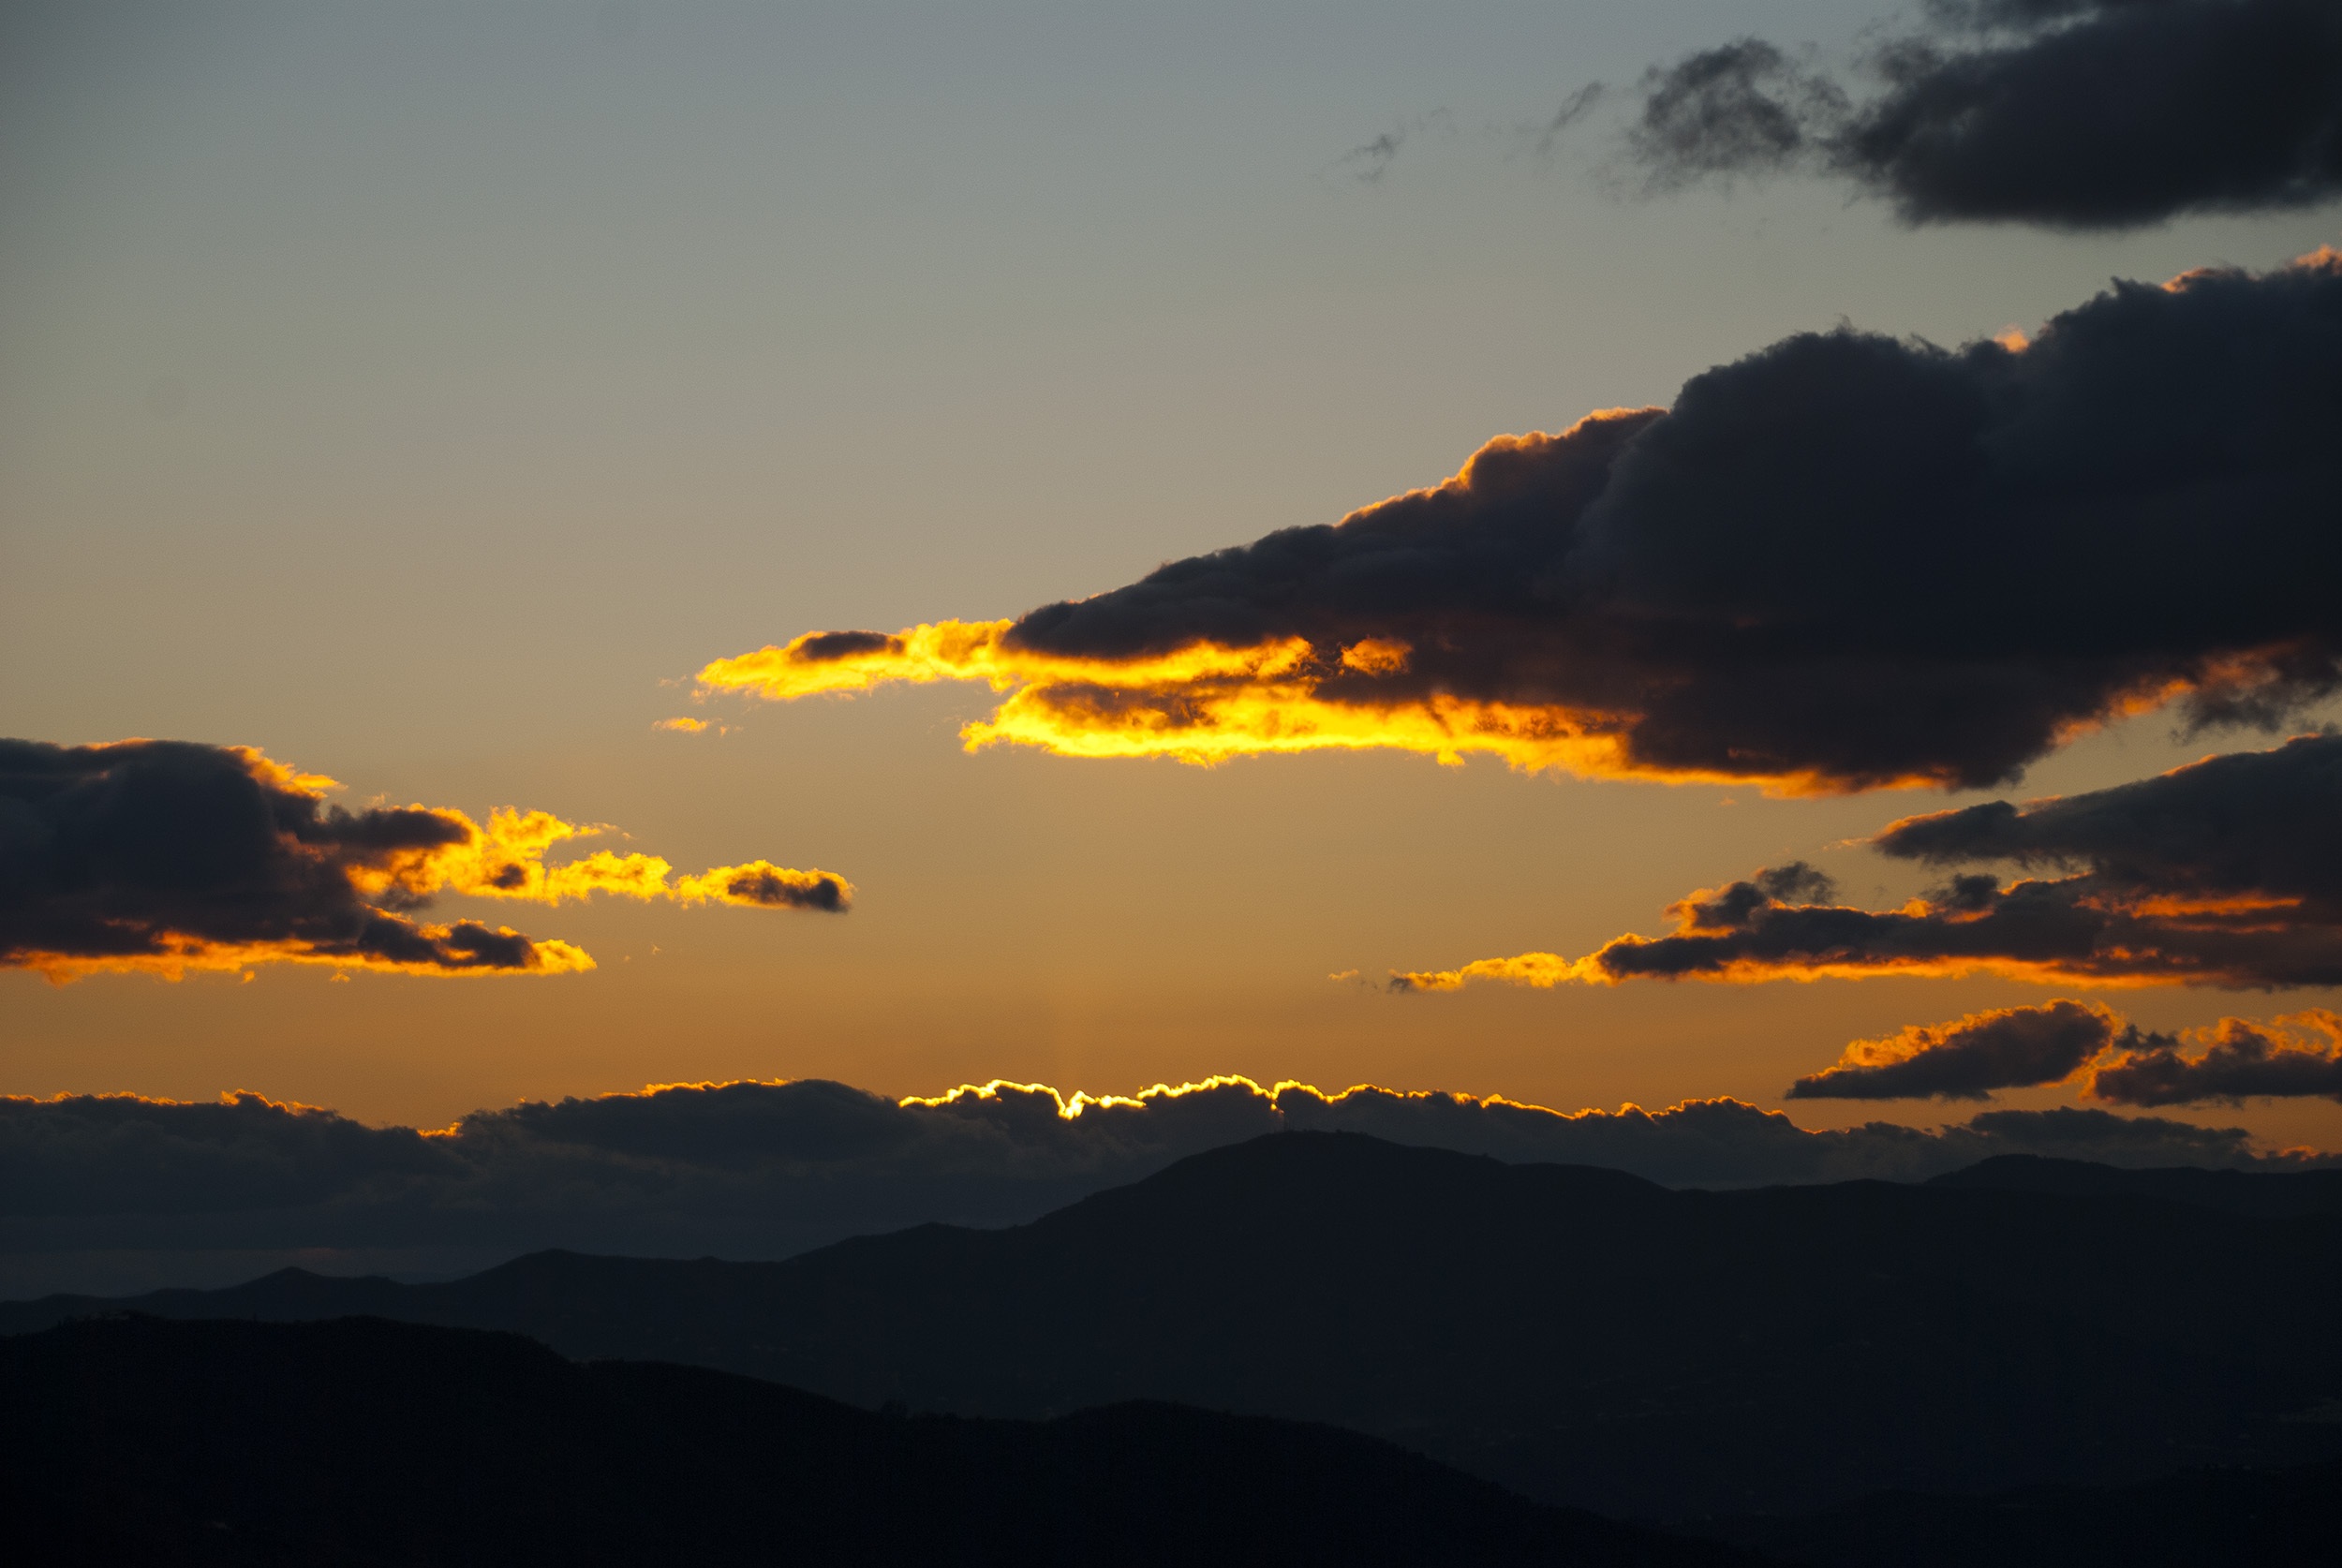
sea, horizon, mountain, cloud, sky, sun, sunrise, sunset, sunlight, morning, hill, dawn, atmosphere, dusk, evening, afterglow, meteorological phenomenon, axarqu a, atmospheric phenomenon, mountainous landforms, red sky at morning